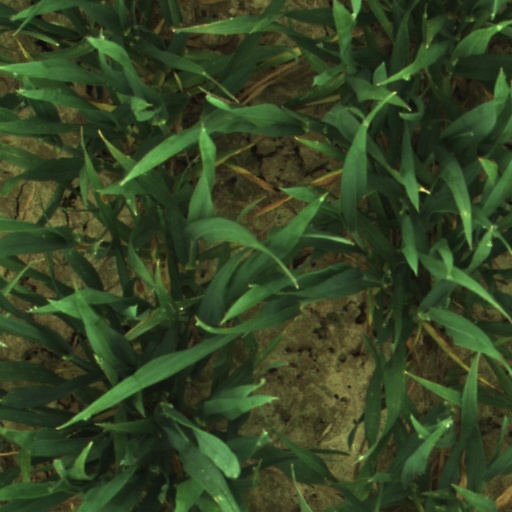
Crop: wheat